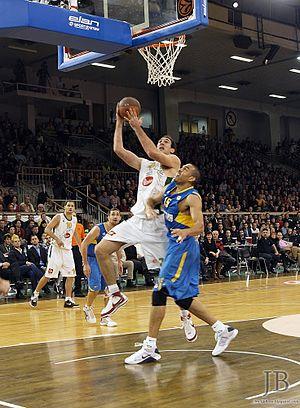
Vladimir Golubović, né le 24 février 1986, à Novi Sad, dans la République socialiste de Serbie, est un joueur serbo-monténégrin de basket-ball. Il évolue au poste de pivot.